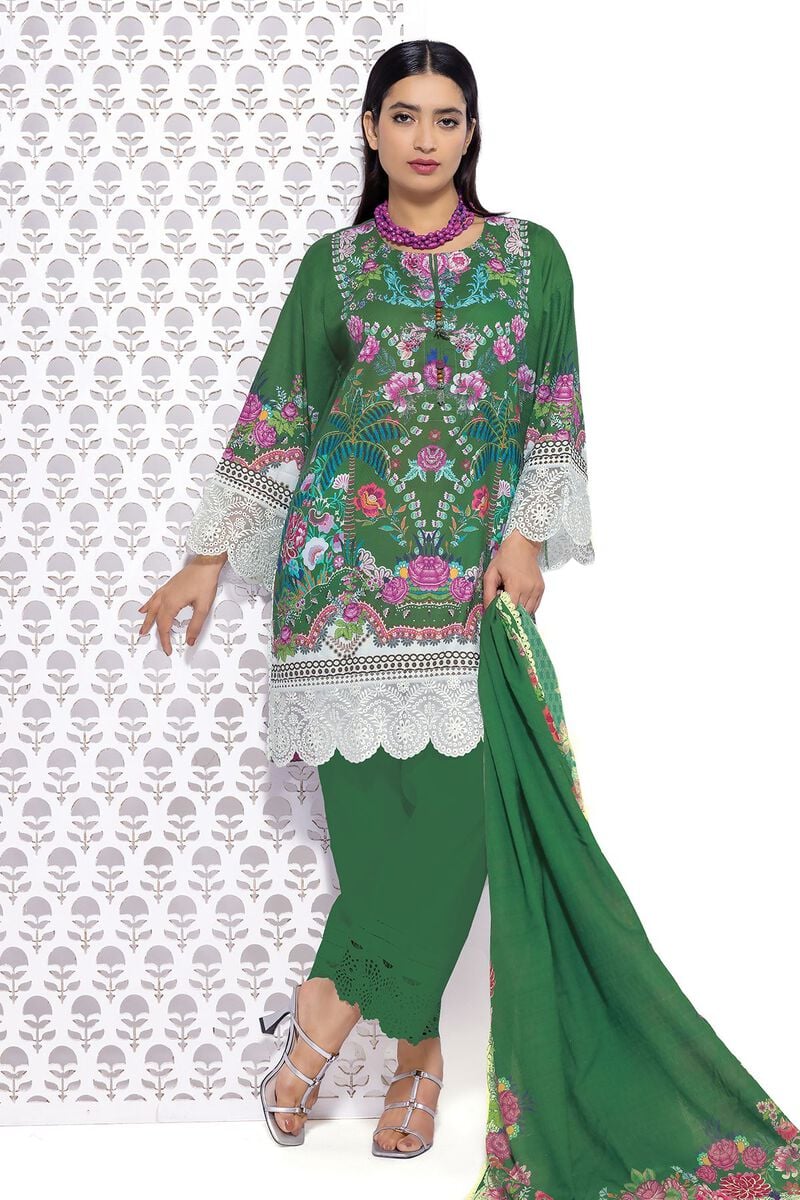
green embroidered salwar suit